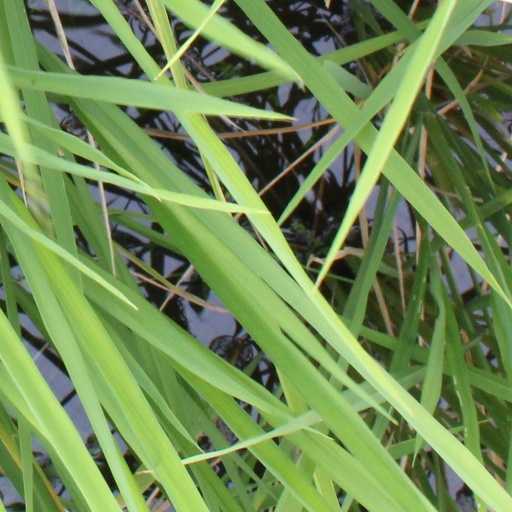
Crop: rice